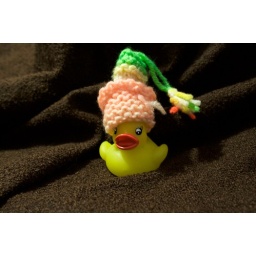
The duck is dressed in it's winter hat and is all ready to go out.